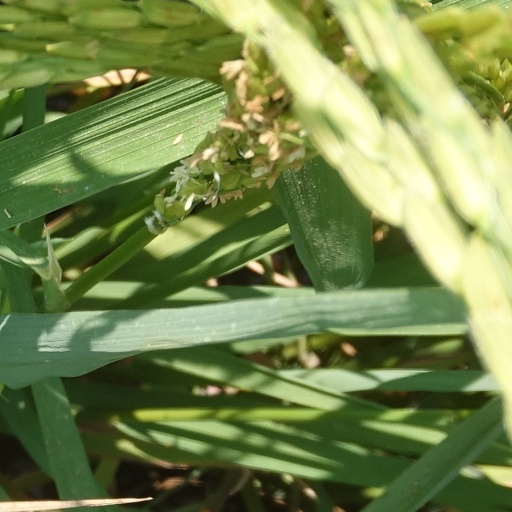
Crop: rice